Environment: real
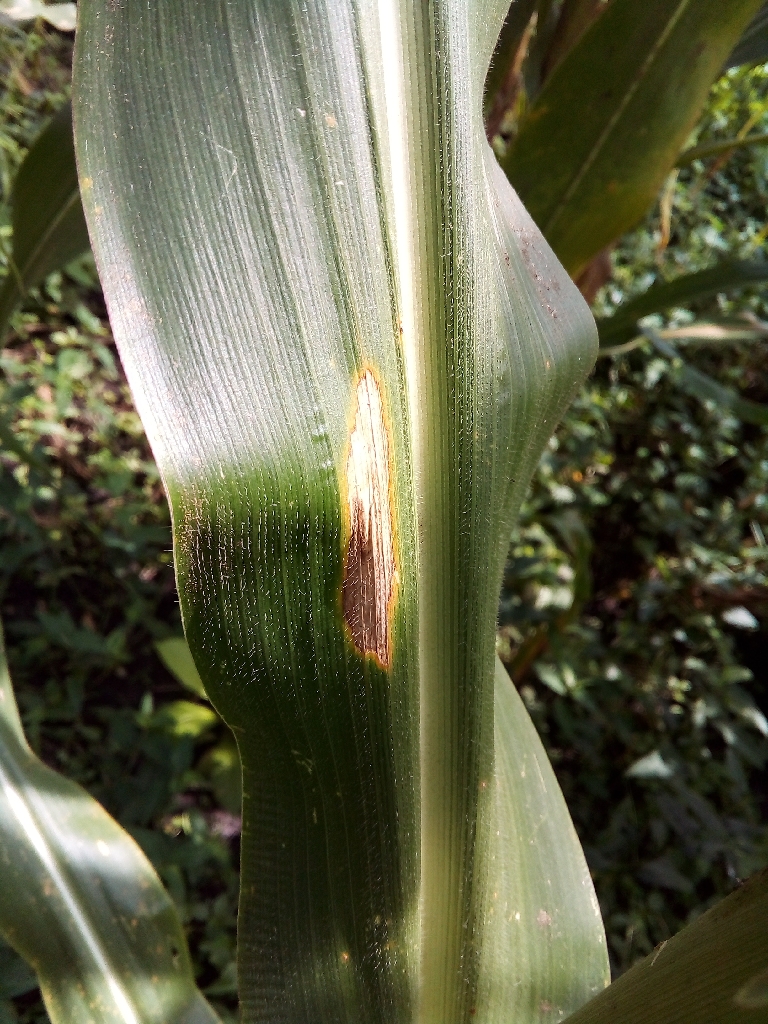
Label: northern_corn_leaf_blight